Victoria Bug Zoo

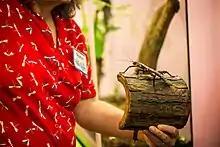
Victoria - Bug Zoo

The Victoria Bug Zoo is a two-room minizoo that is located in downtown Victoria, British Columbia, Canada, one block north of the Fairmont Empress Hotel. It was sold to Xing Chen in 2014. The Victoria Bug Zoo is run by General Manager Jaymie Chudiak.